2006 Football League Trophy final

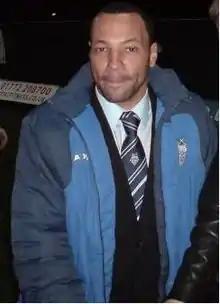
Karl Hawley scored four times during Carlisle's cup run

Carlisle met Macclesfield Town in the area final and fell behind in the first leg when Andrew Smart gave Macclesfield the lead with his first goal in professional football. Hawley equalised for Carlisle soon afterwards, scoring his third goal of the competition. In the final minute, Carlisle defender Peter Murphy gave his side the home victory after converting from a corner kick. Carlisle's advantage lasted only four minutes of the second leg as Andrew Teague tied the score 2–2 on aggregate. Midway through the first half, Matty McNeil gave Macclesfield the lead before Hawley tied the game for Carlisle shortly before half-time. The second half remained goalless, requiring extra-time for the third match of Carlisle's competition. After 109 minutes, Simon Grand gave Carlisle the lead. With the away goals rule in effect, Macclesfield required two goals to advance. Kevin Townson pulled a goal back in the final minute of the game but Carlisle ultimately advanced on the away goals rule as the tie ended 4–4 on aggregate.